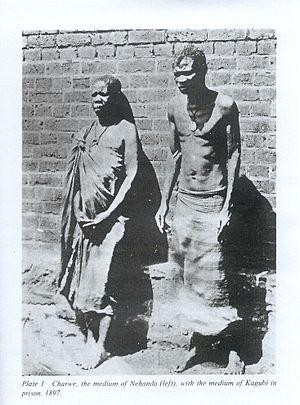
Nehanda Nyakasikana (à gauche) avec Sekuru Kaguvi, suite à leur capture
Sekuru Kaguvi, est un svikiro, un leader nationaliste de la première Chimurenga dans le Zimbabwe pré-colonial. Le surnom de Kaguvi lui est donné car il est censé parler au nom de Mwari, l'Être suprême des Shonas. Lorsque la rébellion se termine, il est accusé de meurtre par un policier autochtone, appelé « Charlie », un collaborateur des autorités coloniales. Kaguvi est déclaré coupable et pendu en 1898.
Nehanda Charwe Nyakasikana, née vers 1840, morte en 1898, est une médium zimbabwéenne du peuple Shona. À partir de 1896, elle a coordonné et inspiré la révolte contre la colonisation du Mashonaland et du Matabeleland par la British South Africa Company. Elle a été finalement capturée et exécutée par les Britanniques. Elle est devenue une héroïne de la lutte contre le colonialisme, régulièrement évoquée à ce titre.